Osteopenia

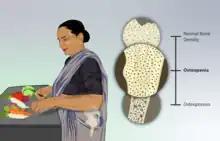
Osteopenia exists on a spectrum of normal to dangerously low bone density (osteoporosis).

Many divide risk factors for osteopenia into fixed (non-changeable) and modifiable factors. Osteopenia can also be secondary to other diseases. An incomplete list of risk factors: